Oliver Gildart

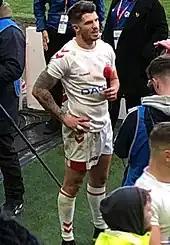
Gildart post-match for England in 2018

In October 2022, Gildart was released early from his contract with a year left from the West Tigers. A one-year contract with the Dolphins for 2023 was subsequently confirmed.